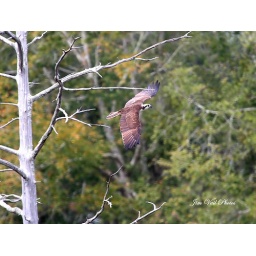
Osprey flying over a local lake in Niceville. (Same Osprey in the earlier Moon photo!)